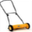
Label: lawn_mower